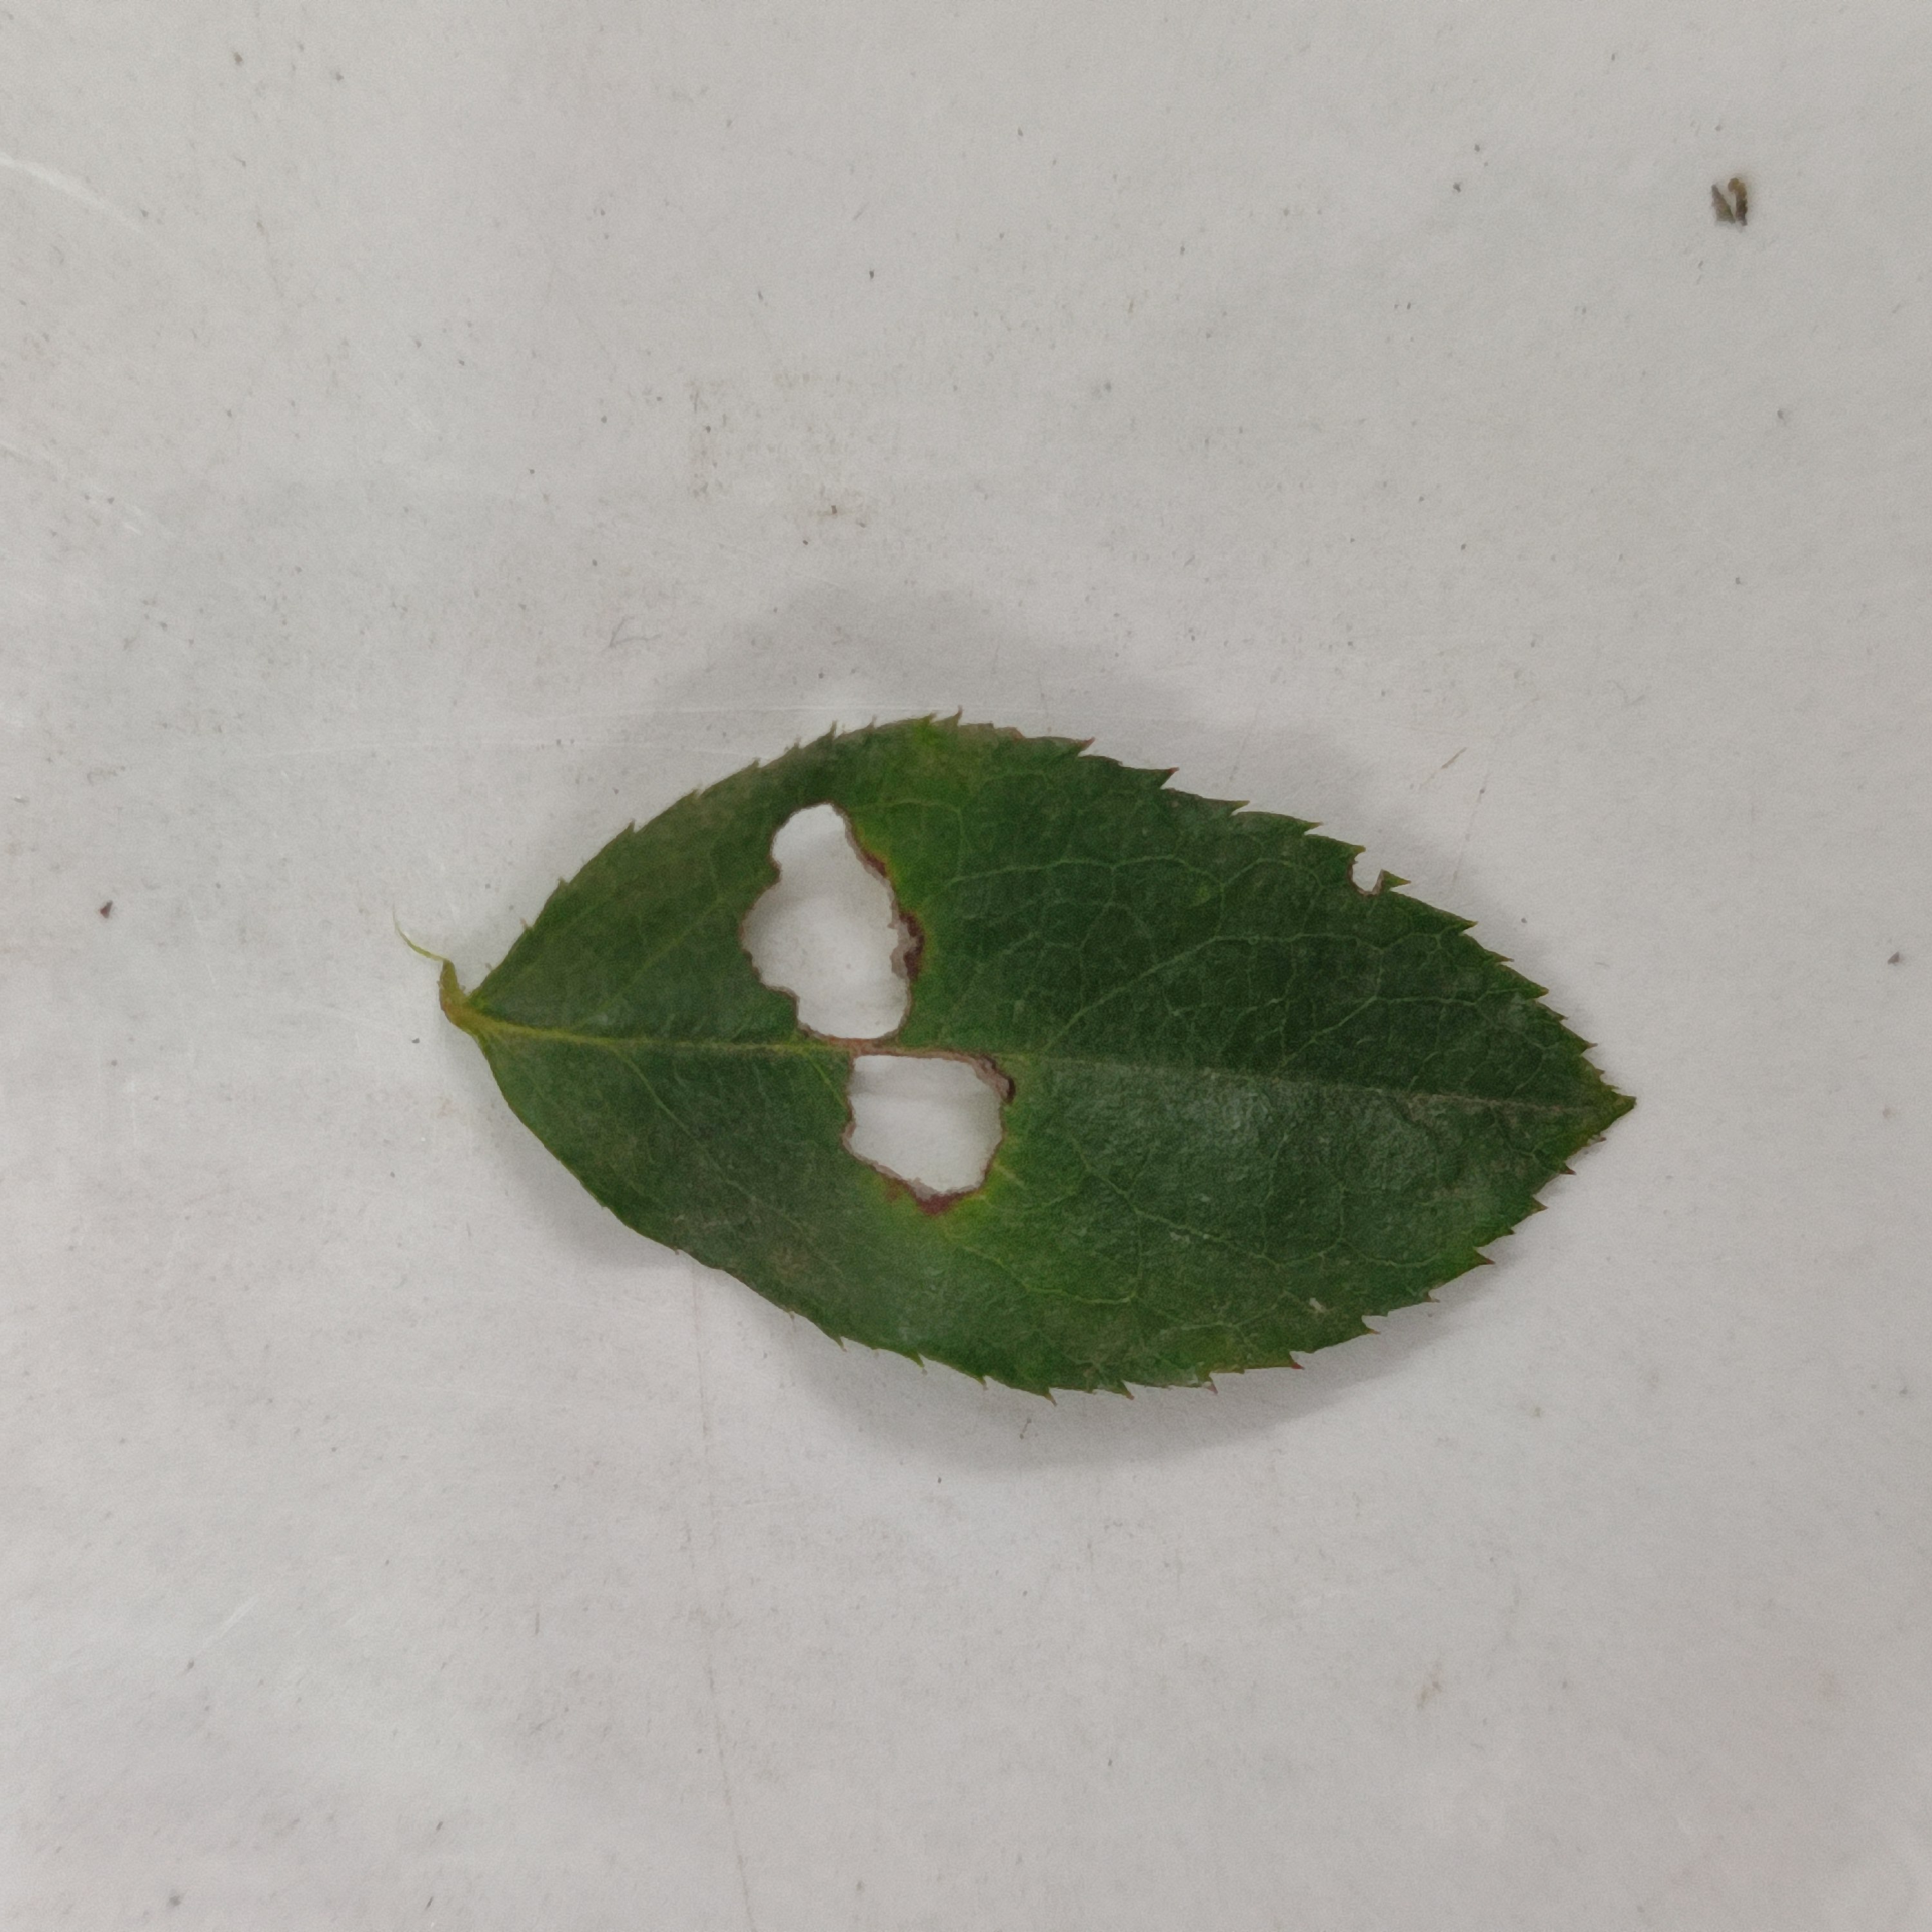
Label: Insect Hole